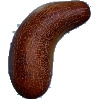
Label: Cucumber Ripe 1